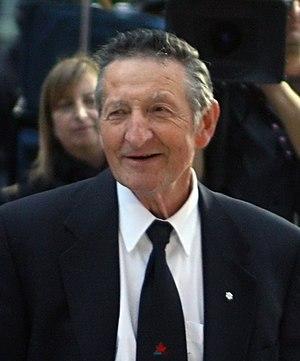
Wayne Douglas Gretzky, O.C., est un joueur professionnel canadien de hockey sur glace qui possède aussi la nationalité américaine. Il joue l'essentiel de sa carrière professionnelle dans la Ligue nationale de hockey et est généralement considéré comme le meilleur joueur de l'histoire du hockey sur glace. Portant le numéro 99 durant sa carrière, il est le seul joueur dont le numéro est retiré pour l'ensemble des équipes de la Ligue nationale de hockey. Il détient la majorité des records de la LNH que ce soit au niveau des buts, des passes, des points, du nombre de tours du chapeau mais également de l'ensemble des trophées gagnés tout au long de sa carrière. En vingt ans dans la LNH, il totalise 2 857 points dont 894 buts. Sur l'ensemble de sa carrière en saison régulière, il connaît une moyenne de 1,92 point par match.